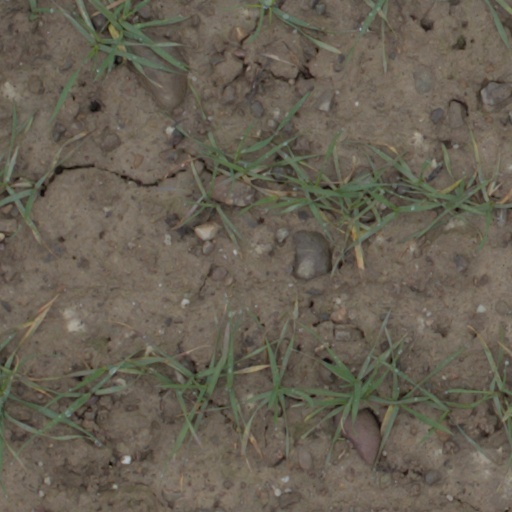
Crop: wheat